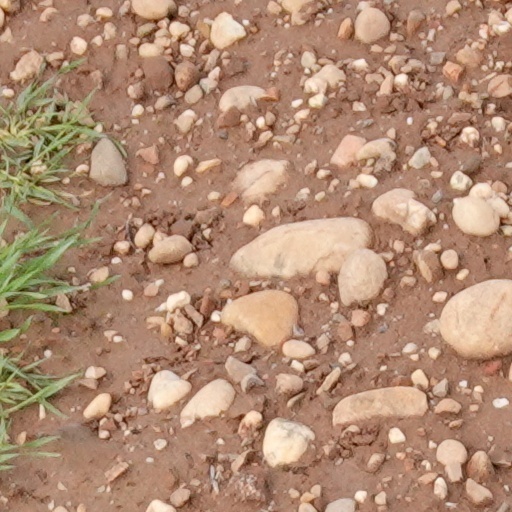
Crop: wheat